Battle of al-Qadisiyyah

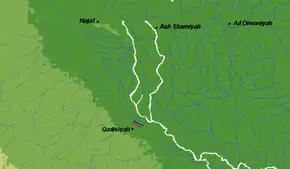
The site of the Battle of Qadisiyyah, showing Muslim army (in red) and Sasanian army (in blue)

Qadisiyyah was a small town on the west bank of the river Ateeq, a branch of the Euphrates. Al-Hira, the ancient capital of Lakhmid Dynasty, was about thirty miles west. According to present-day geography, it is situated in the southwest of al-Hillah and Kufah in Iraq. The precise location of the battlefield has been determined by archeologists at the University of Dunham in England and the University of Al-Qadisiyah in Iraq, utilizing American declassified spy satellite imagery and historical texts describing the Darb Zubaydah (DZ), a Hajj pilgrimage road.